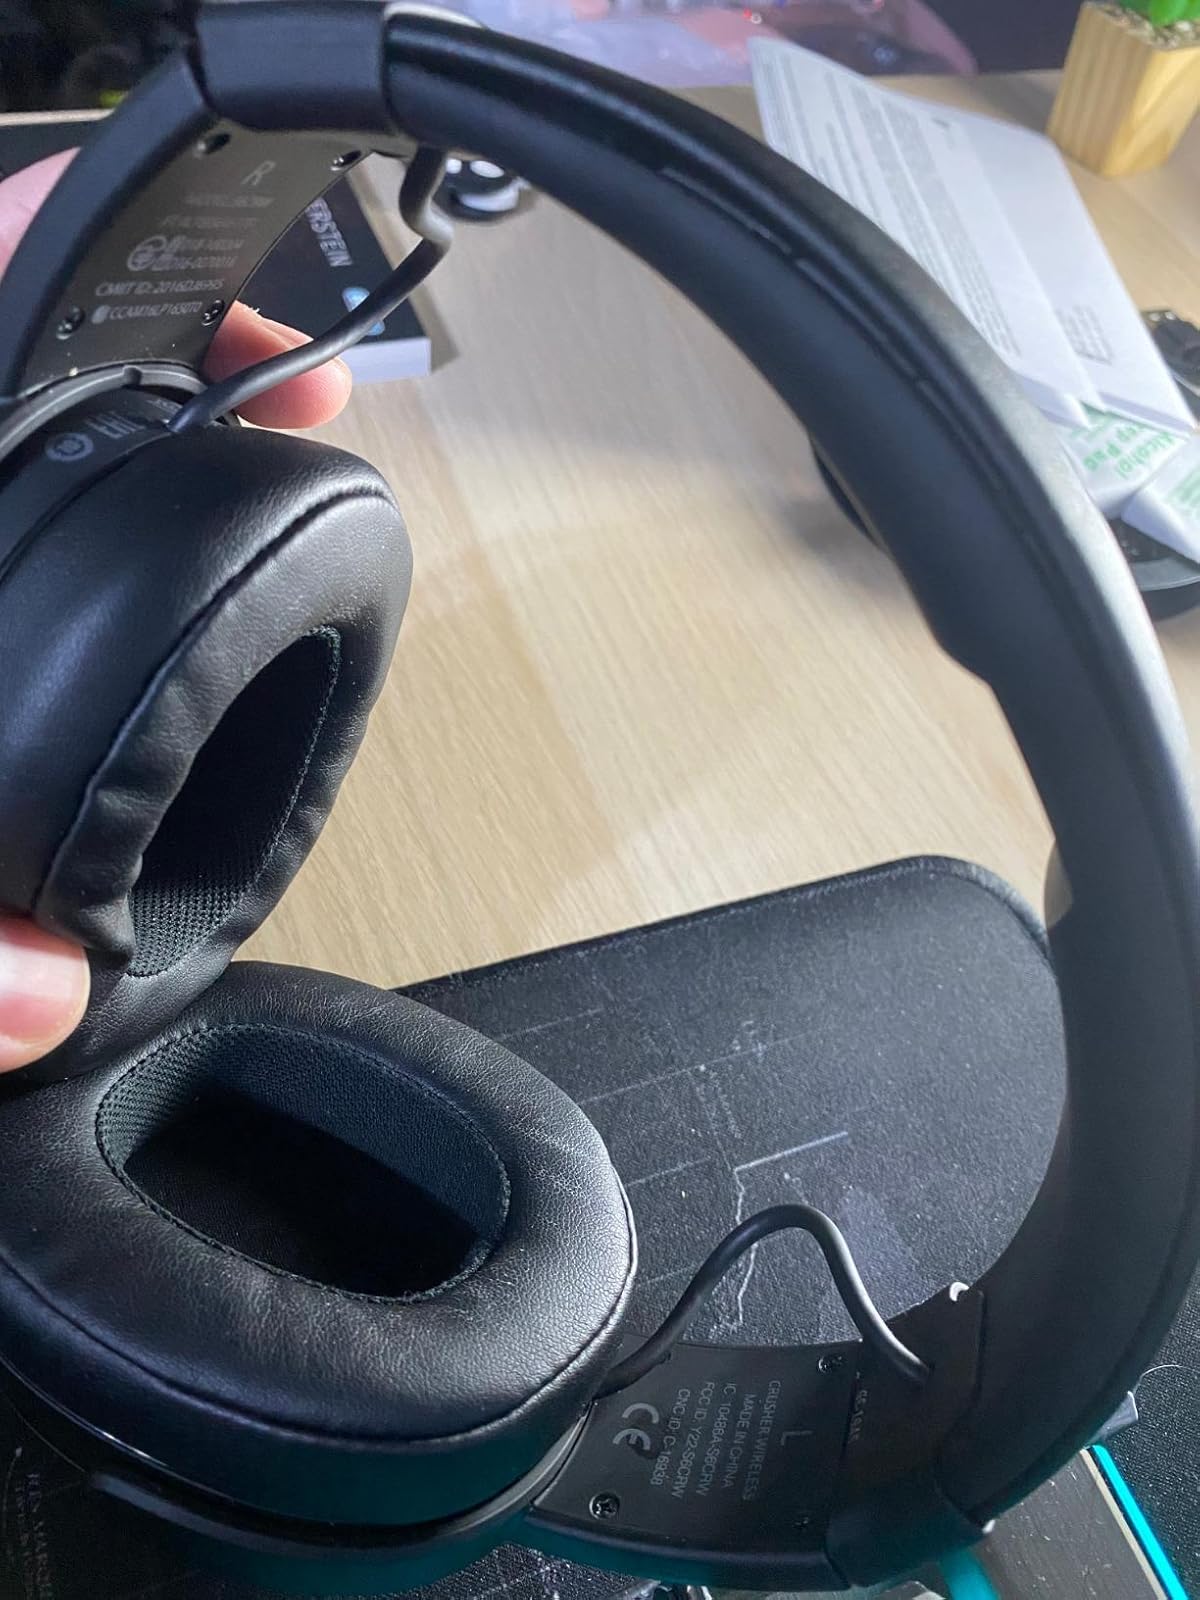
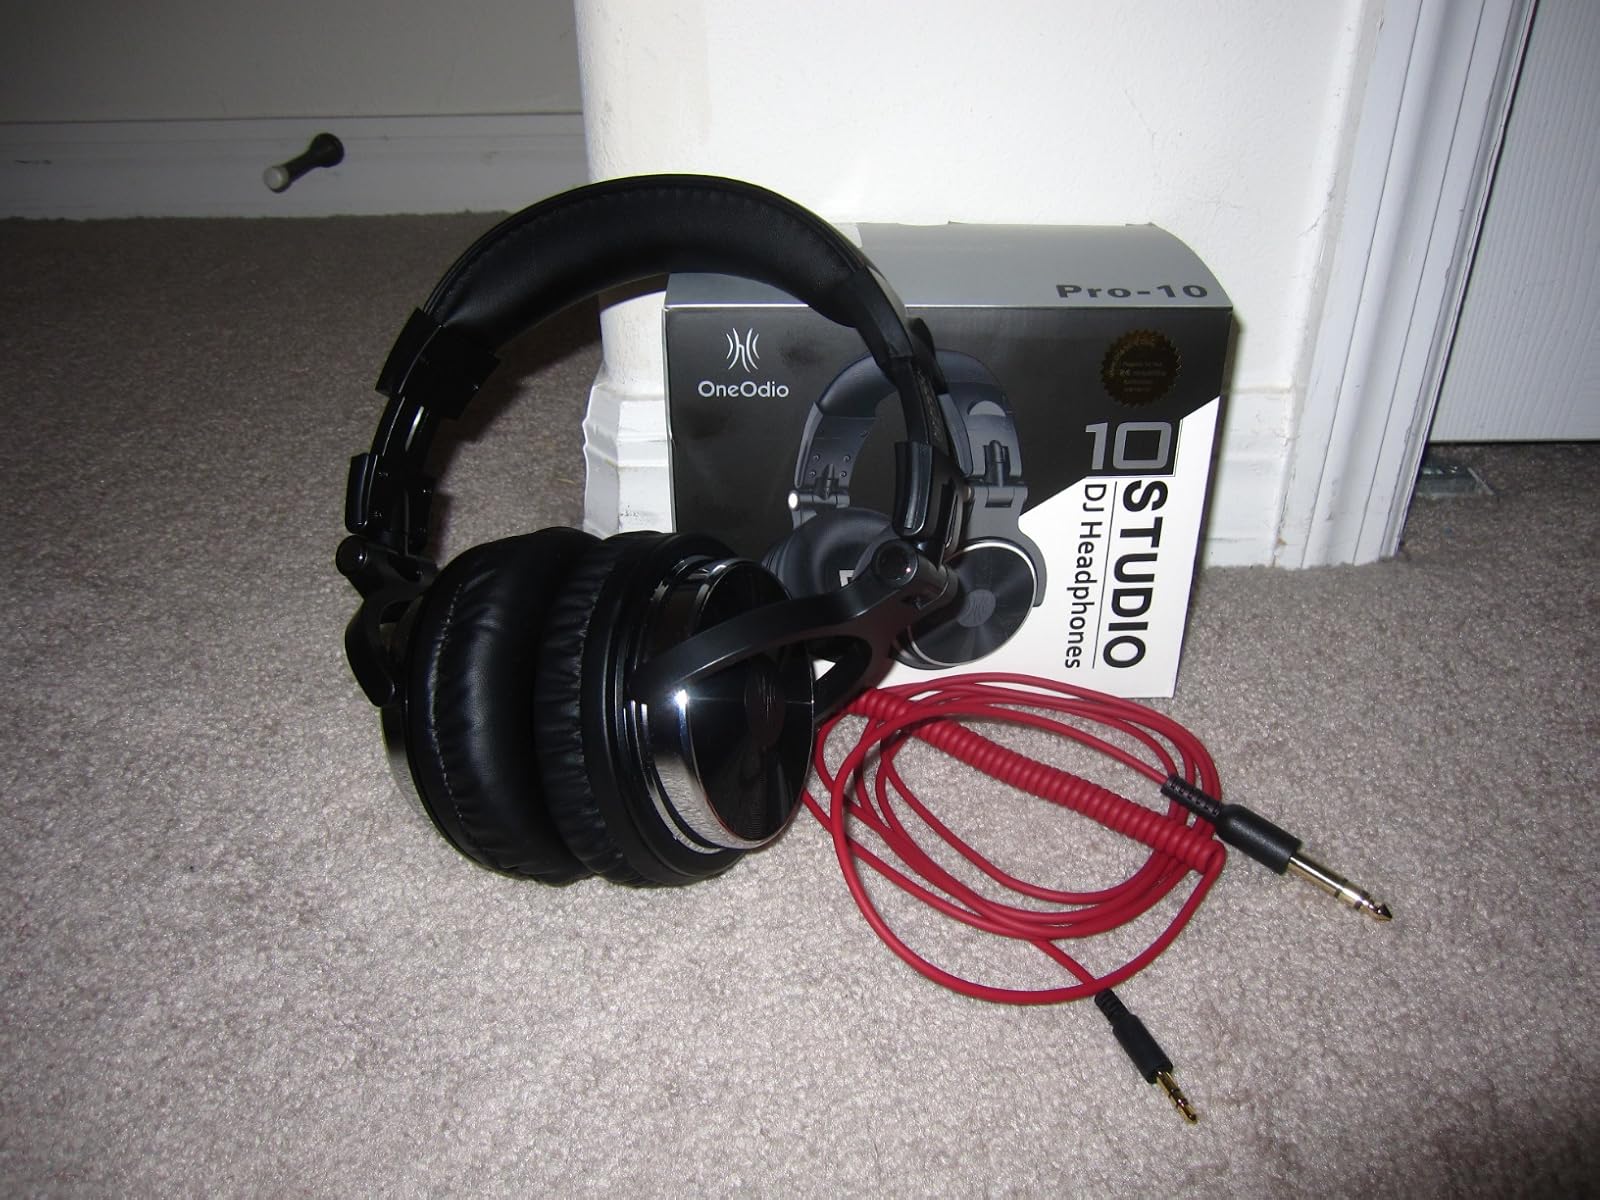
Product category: headphones
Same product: no